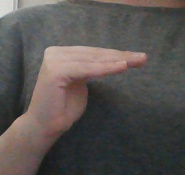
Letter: haa